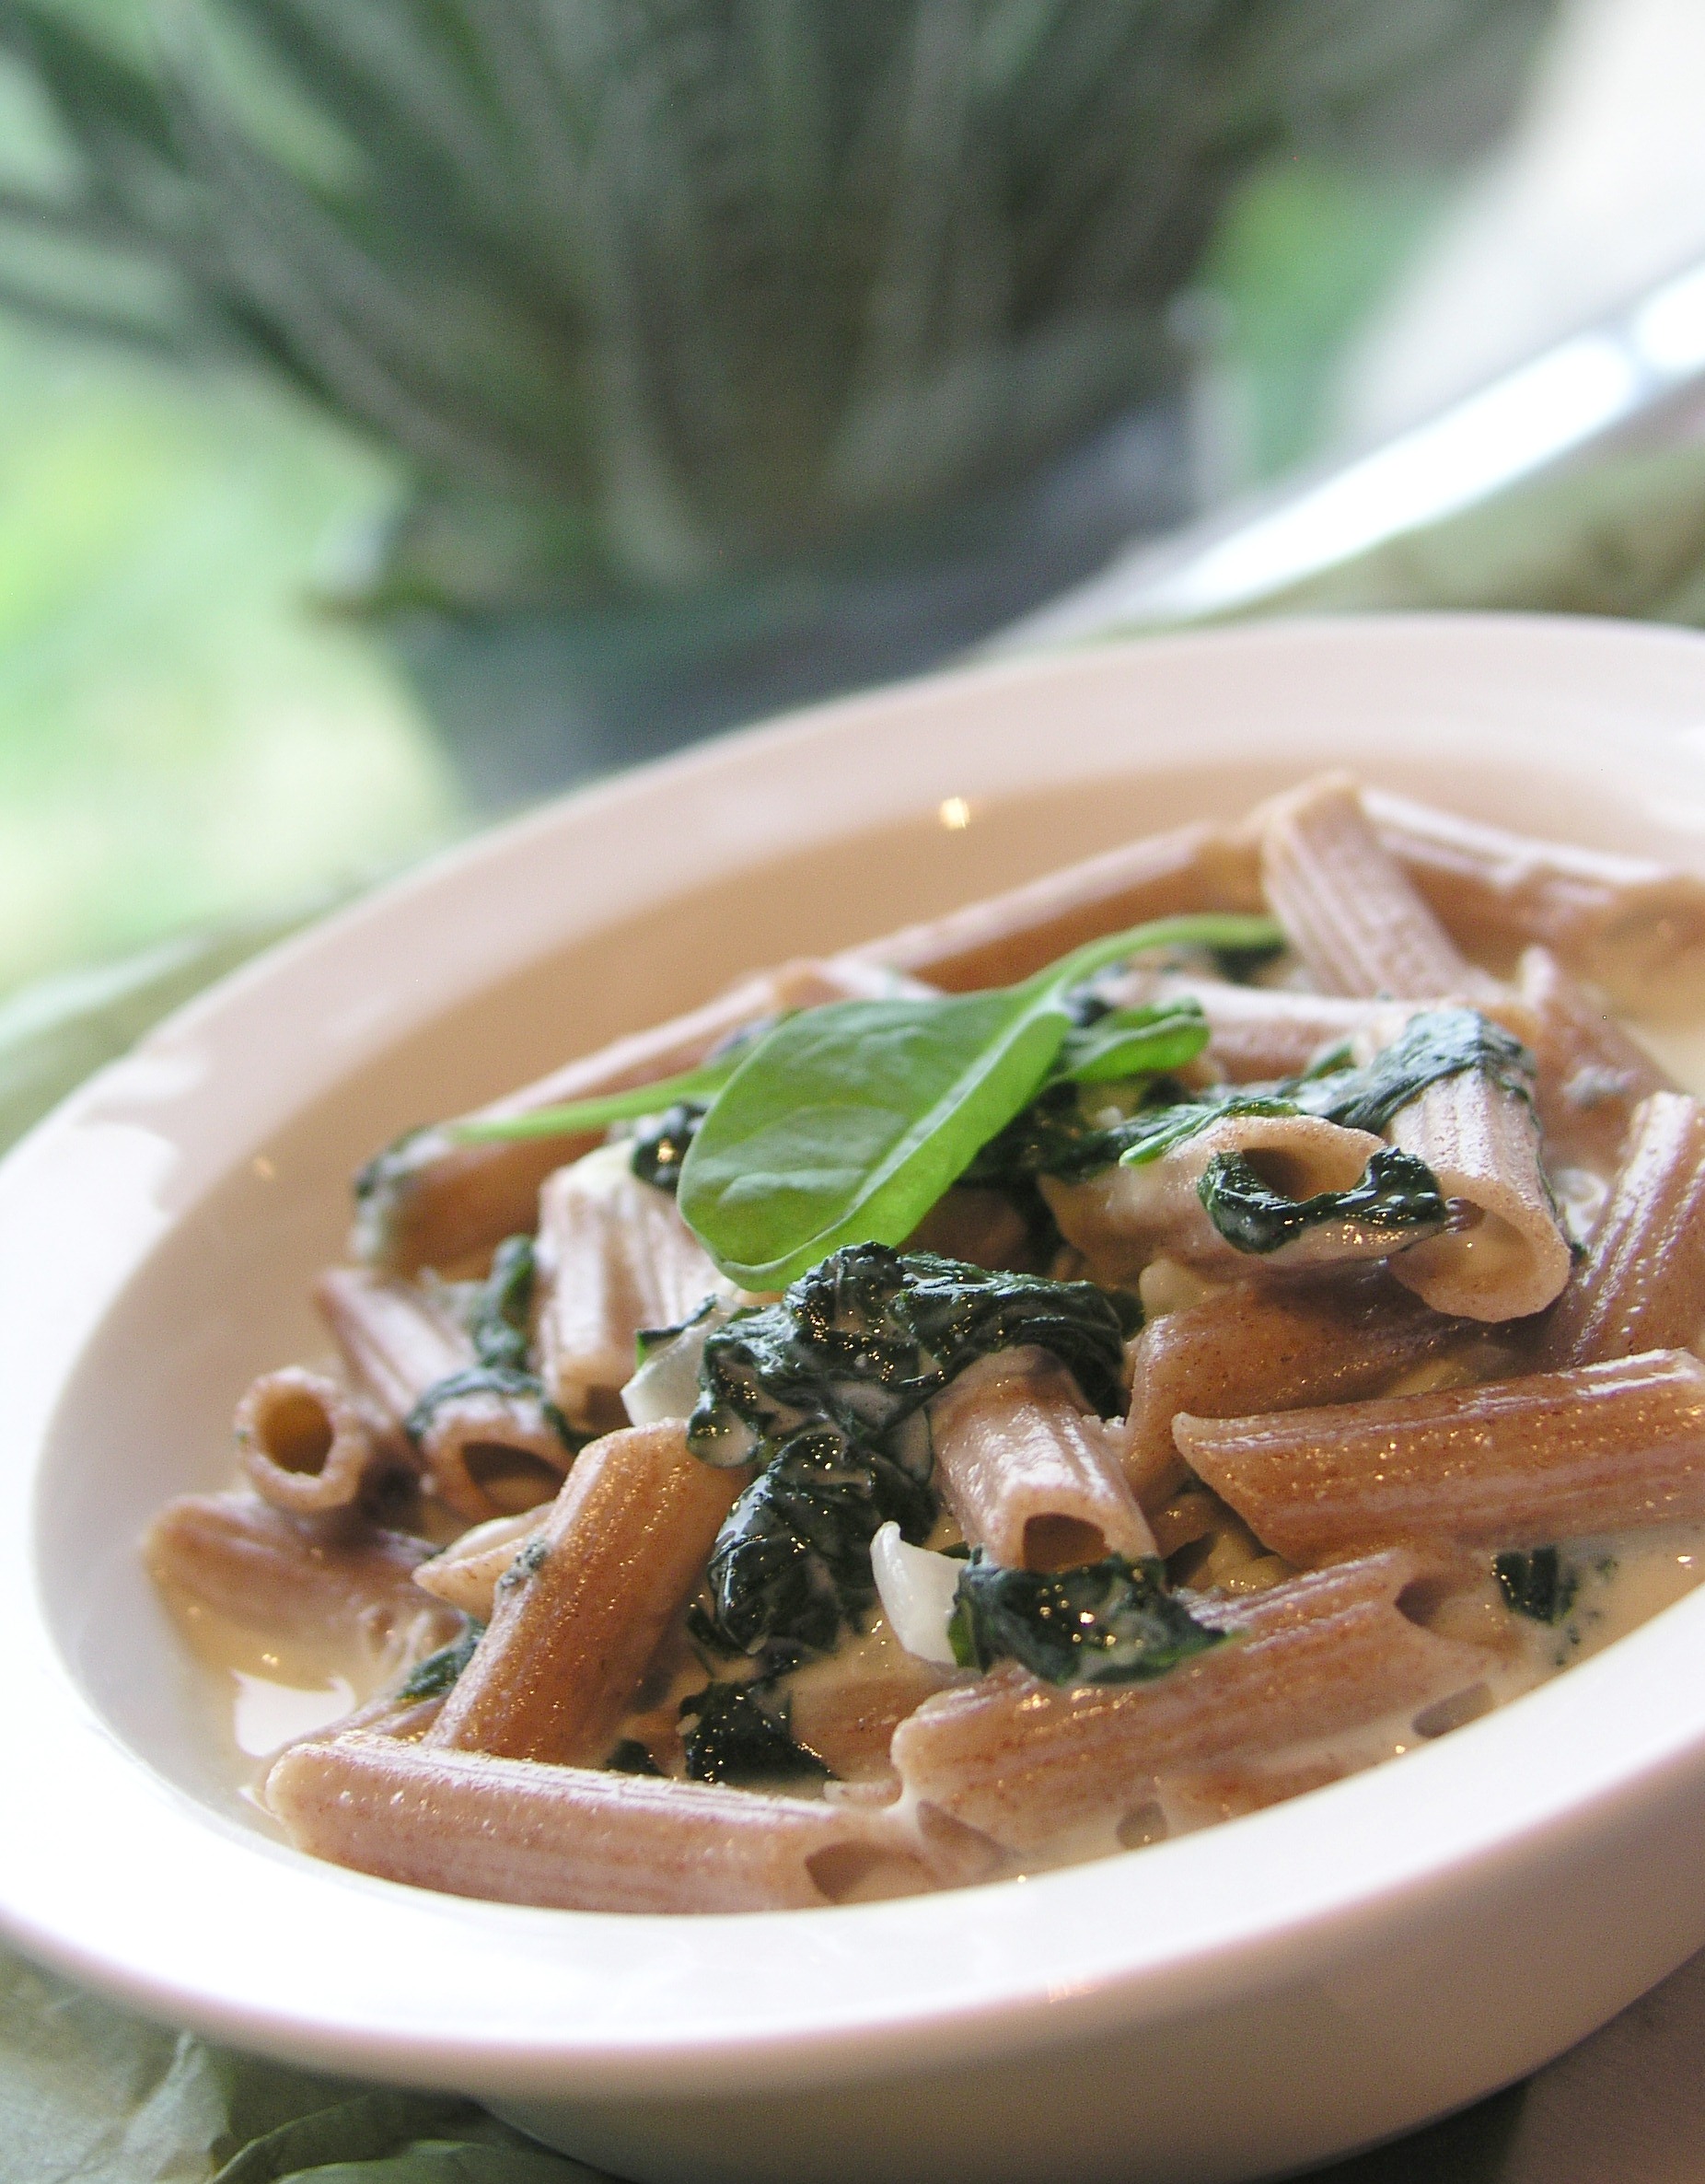
dish, food, produce, vegetable, color, meat, lunch, cuisine, pasta, soup, dinner, penne, spinach, vegetarian food, italian, italian food, spinach pasta